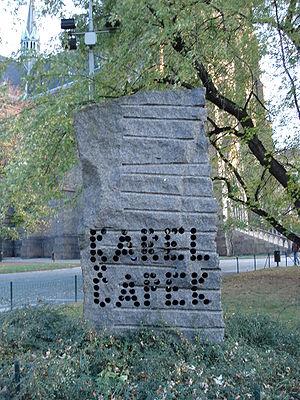
Monument a Josef &amp